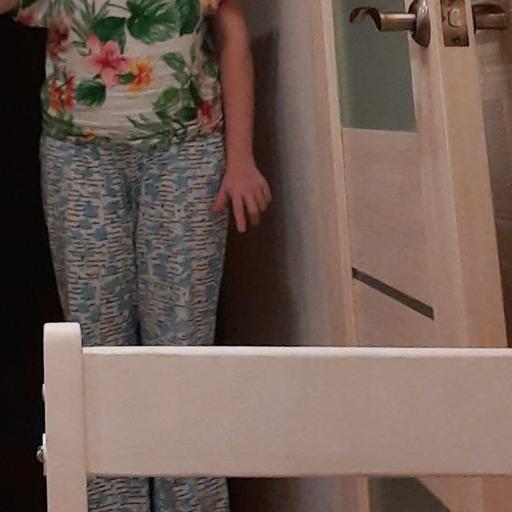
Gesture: no_gesture